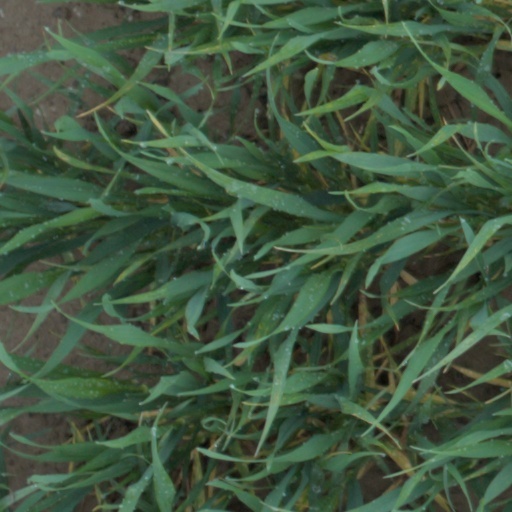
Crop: wheat